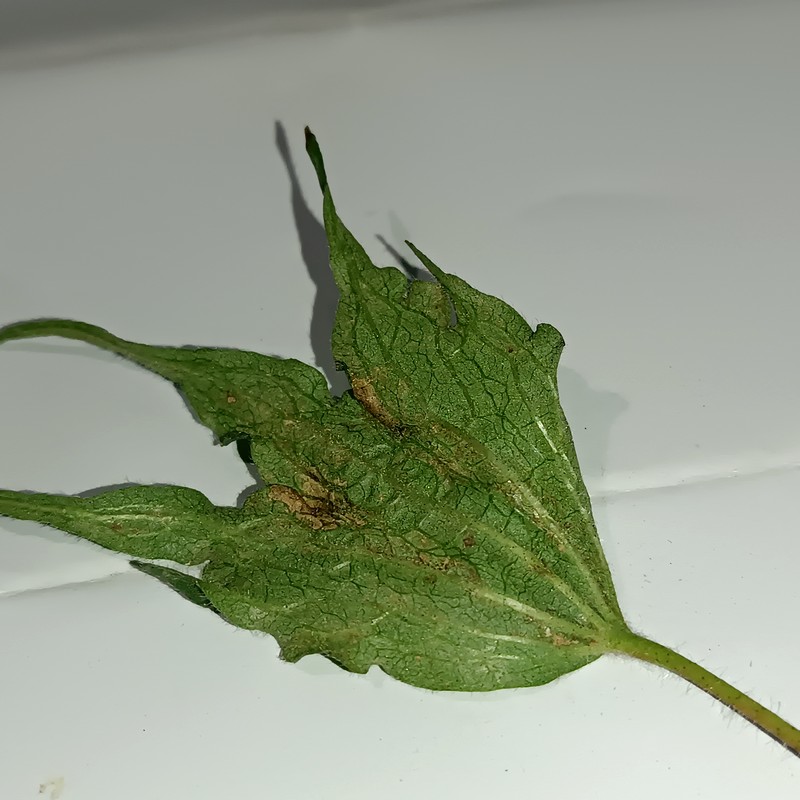
Label: Herbicide Growth Damage